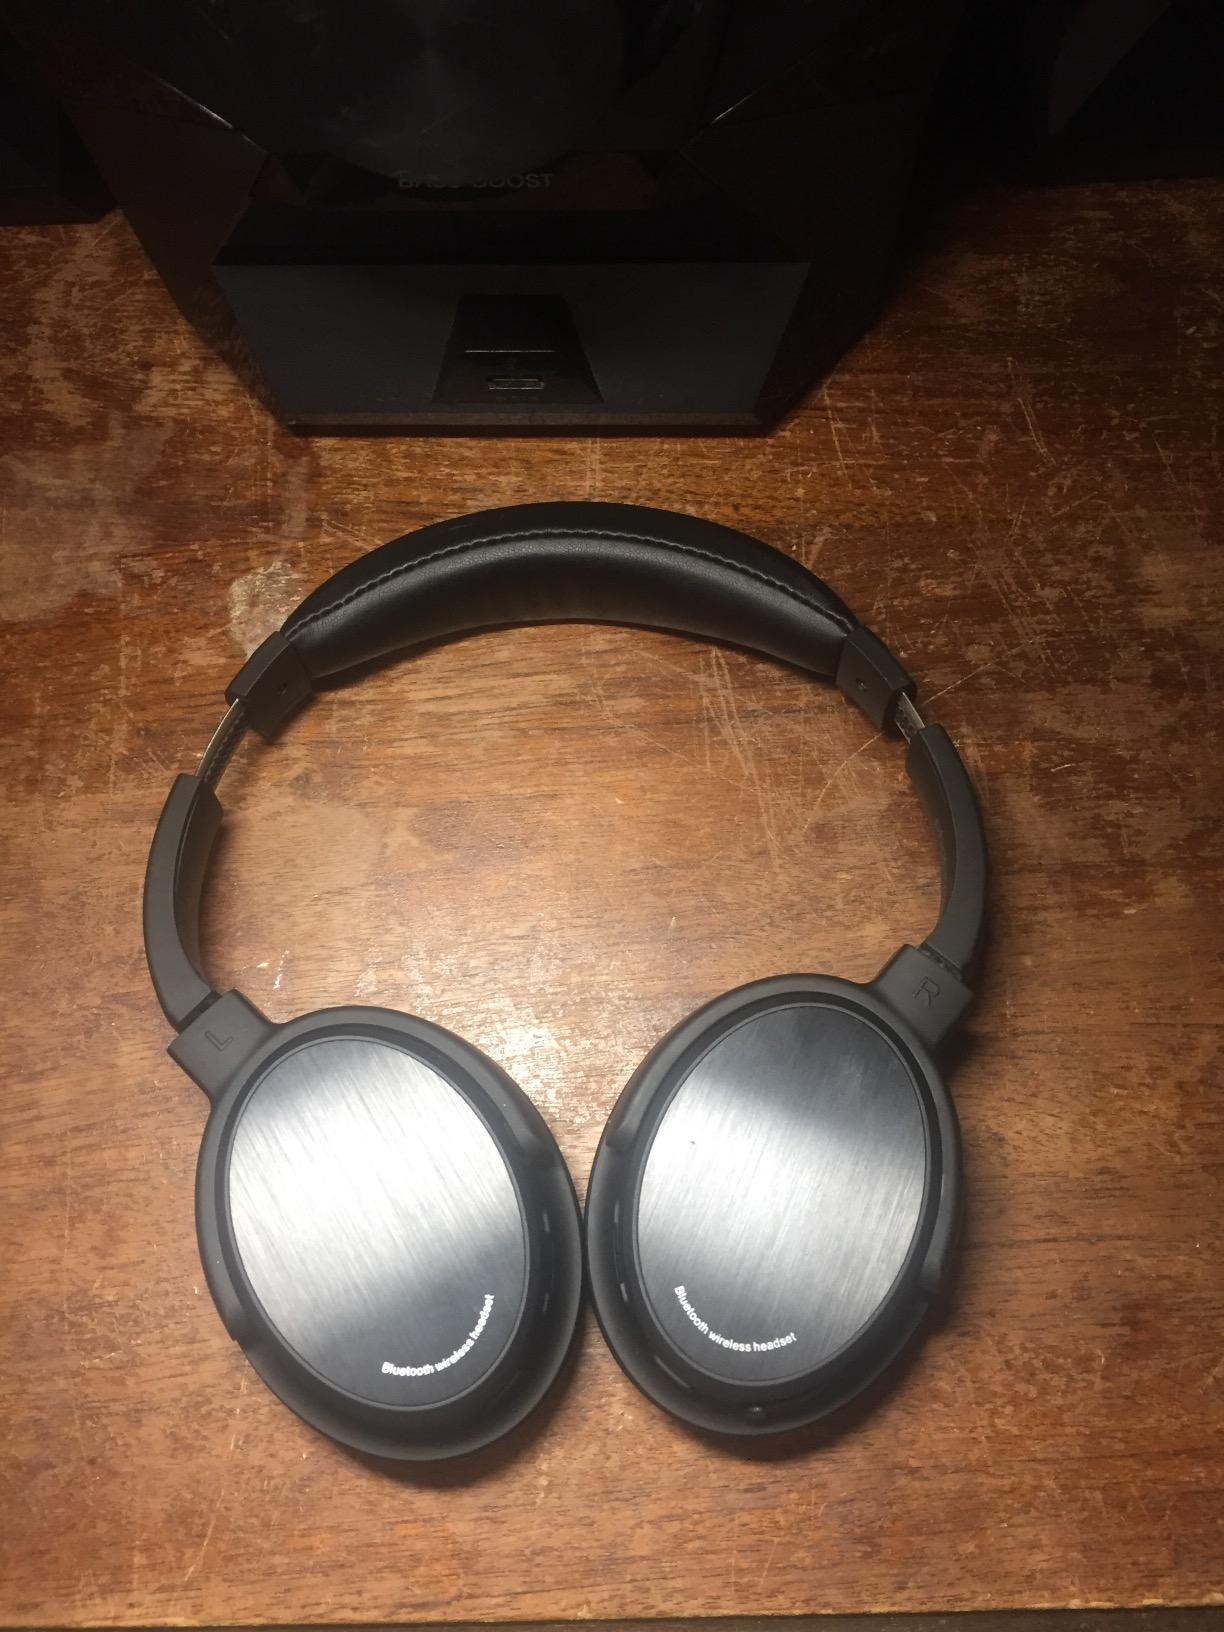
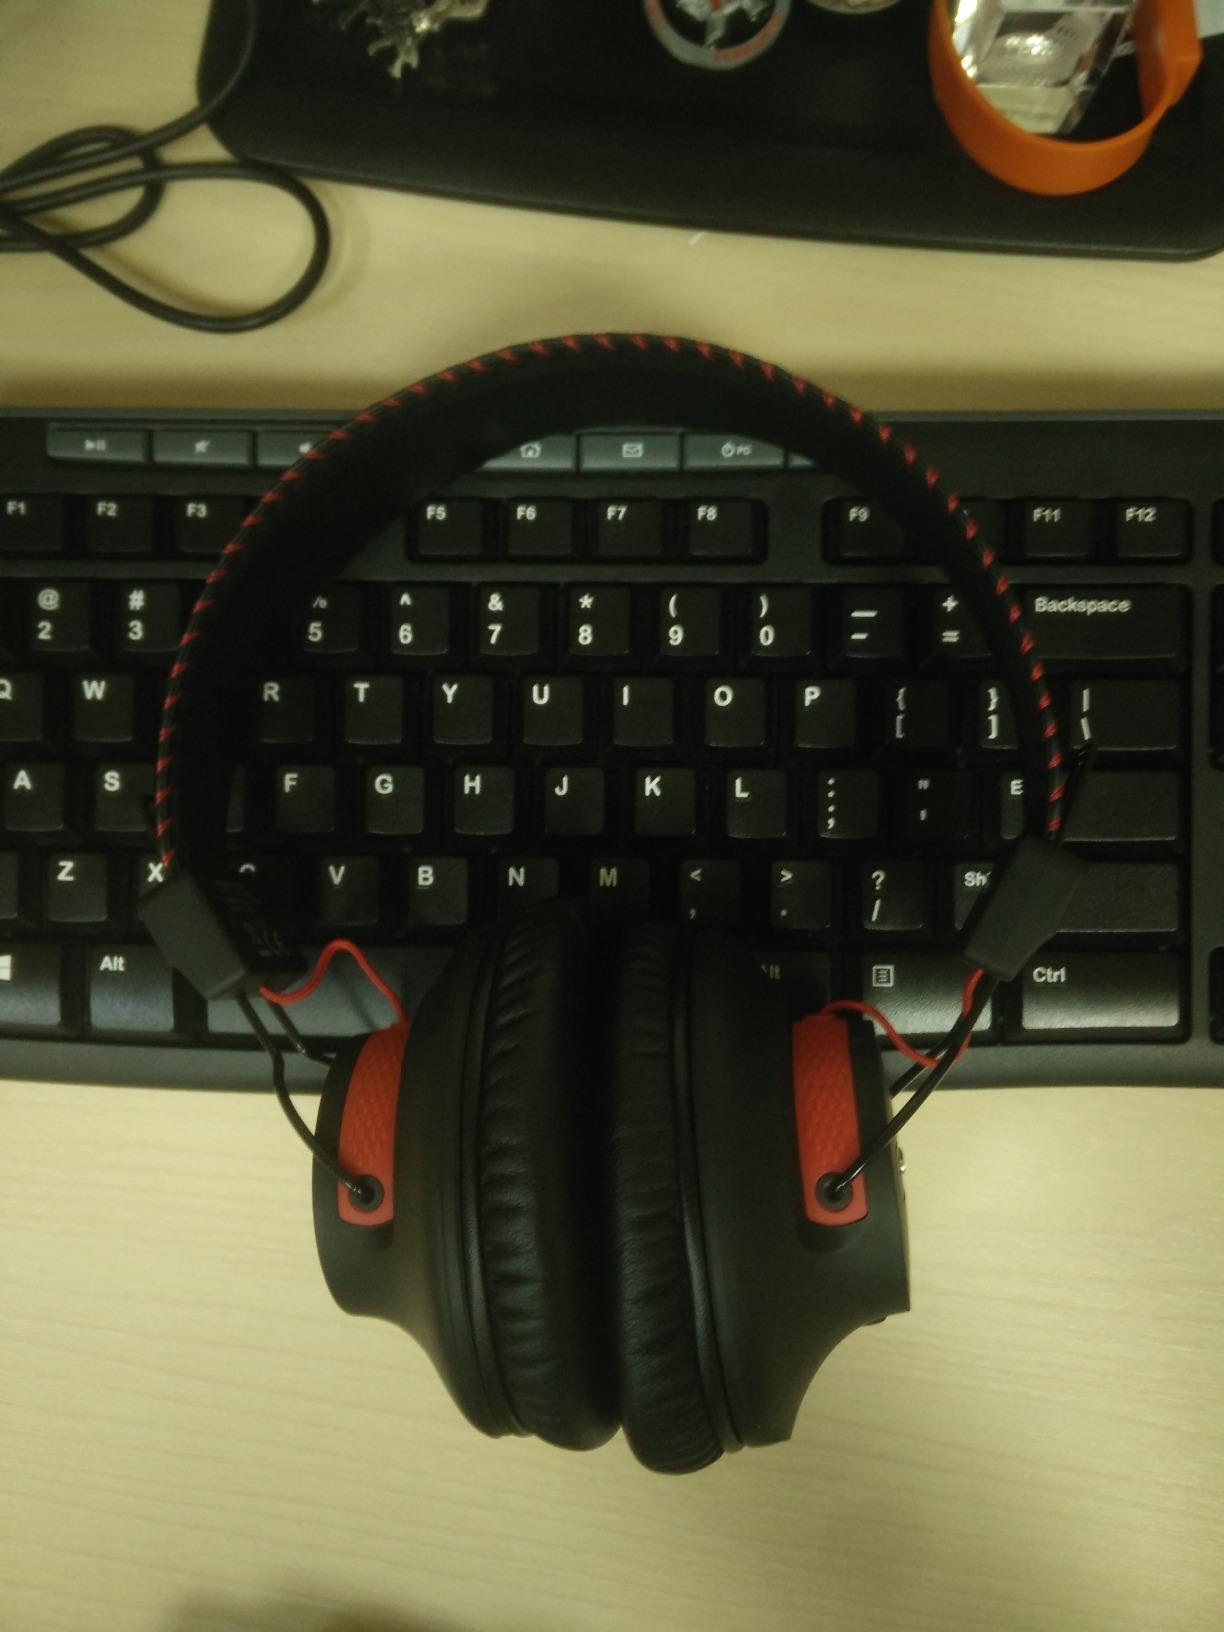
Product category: headphones
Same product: no